Fruitvale, British Columbia

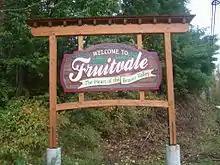
Fruitvale's welcome sign

Fruitvale is a village in the West Kootenay region of southeastern British Columbia. It is east of the city of Trail along Highway 3B.